Brje pri Komnu

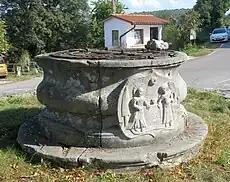
Village well

The village well in Brje pri Komnu is registered as cultural heritage. The wellhead is carved from stone in a bulging shape and stands on a round plinth. It is decorated with a relief depicting Jesus and the Samaritan woman that was carved by Mattia Kozman in 1827. The well is located on the main square in the village.